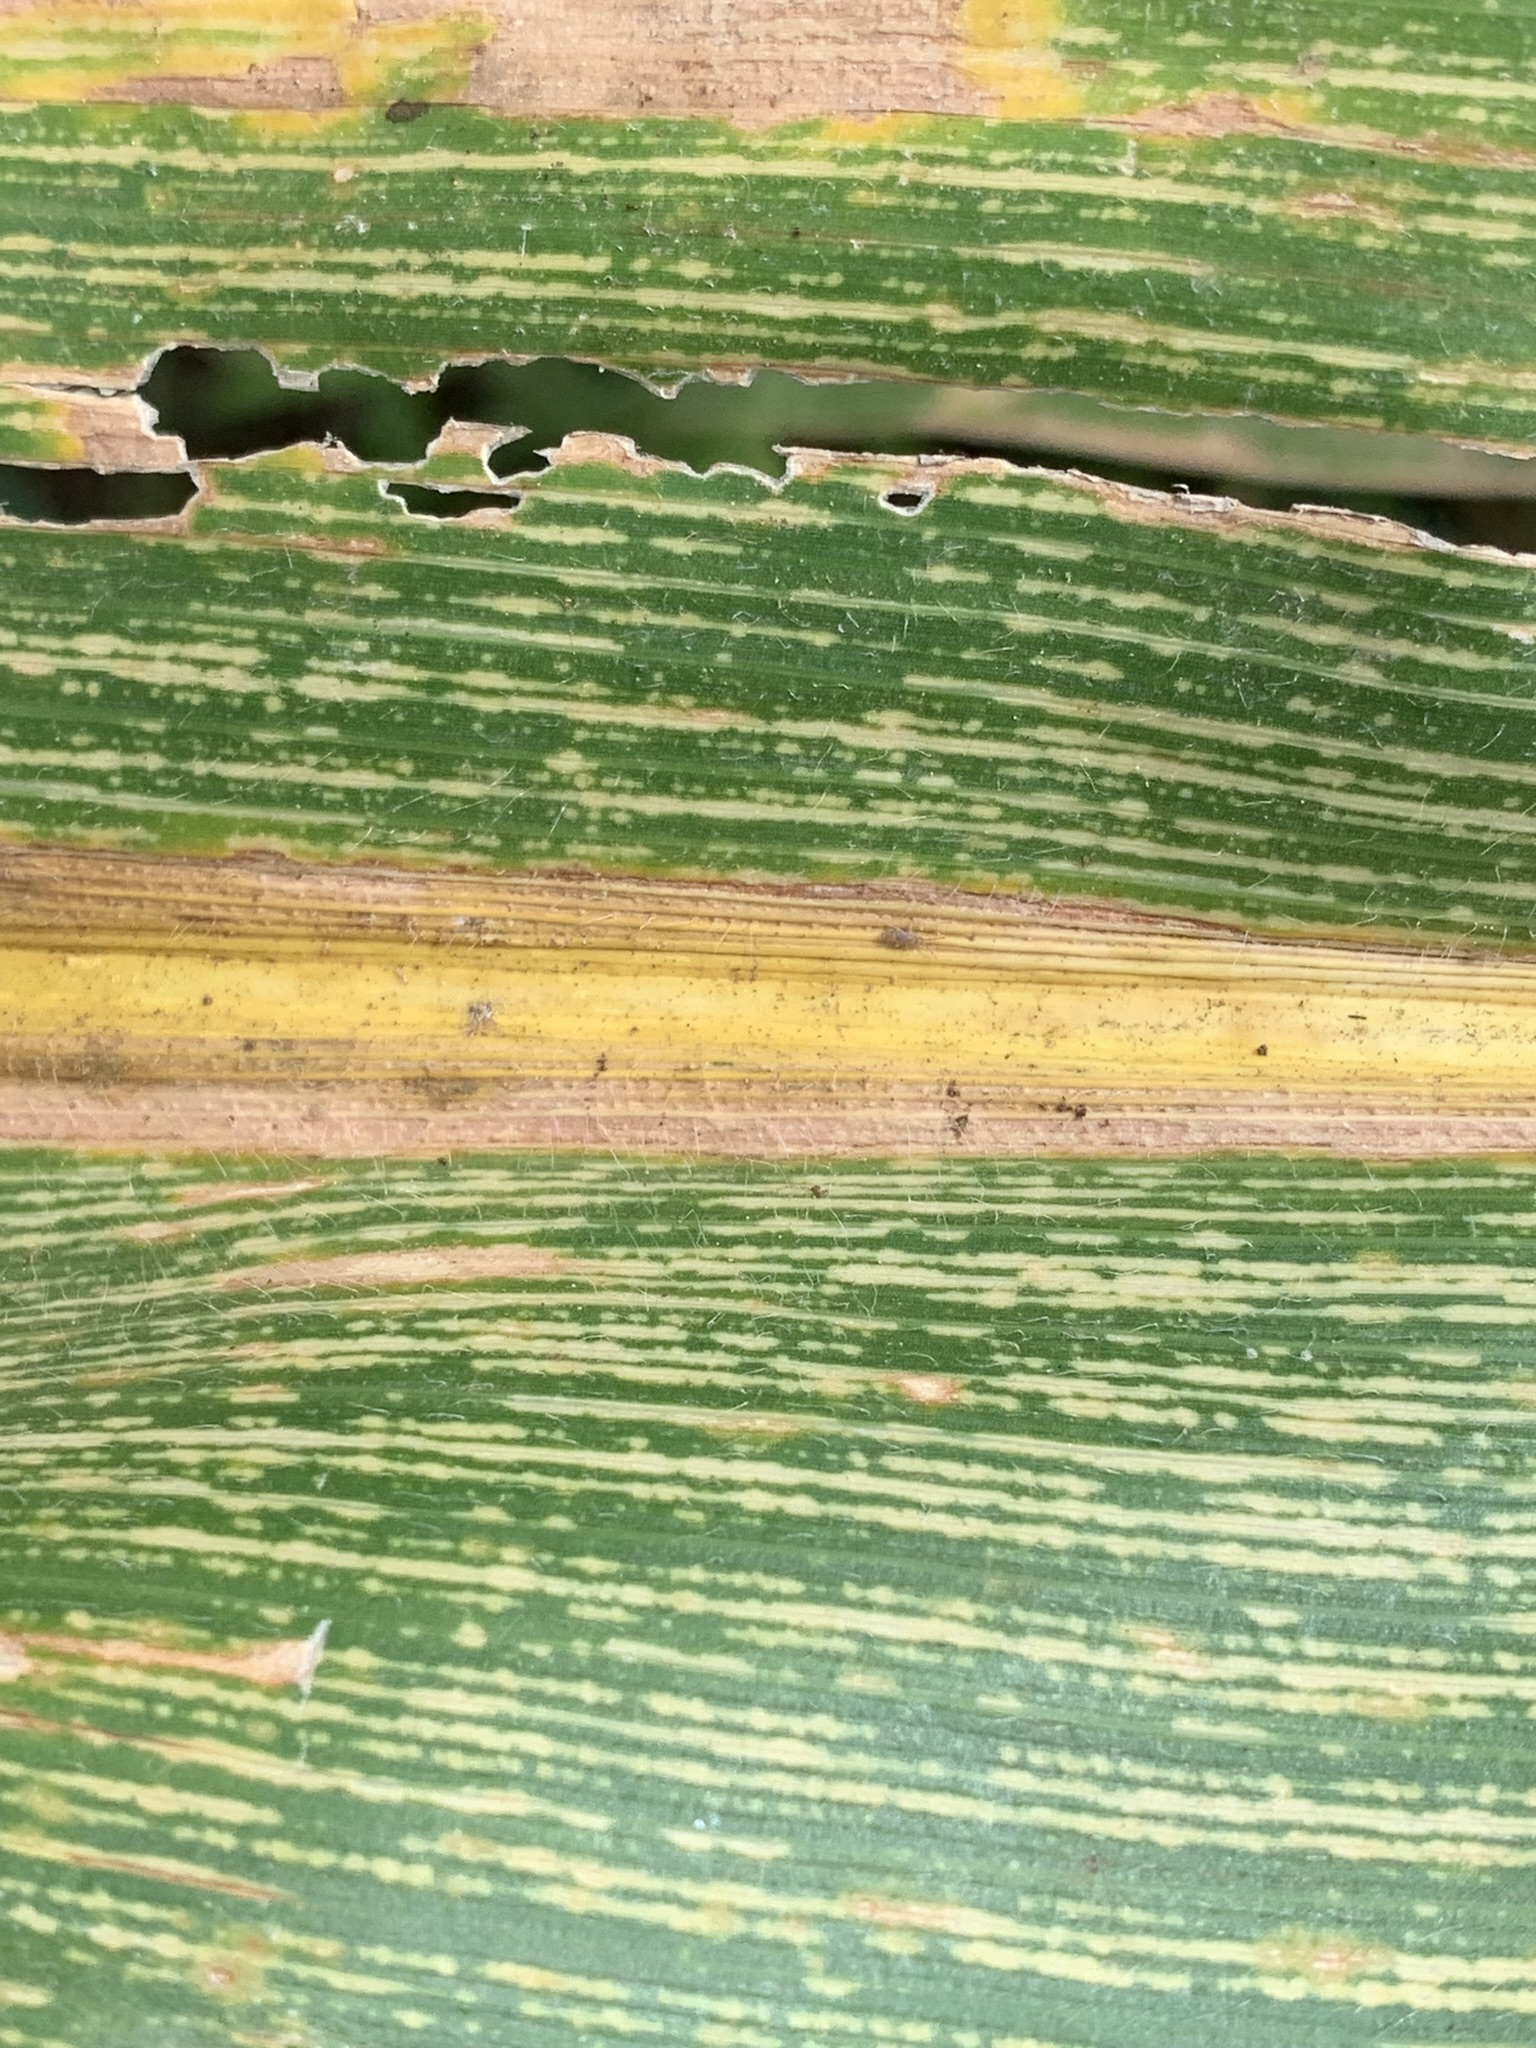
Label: MSV